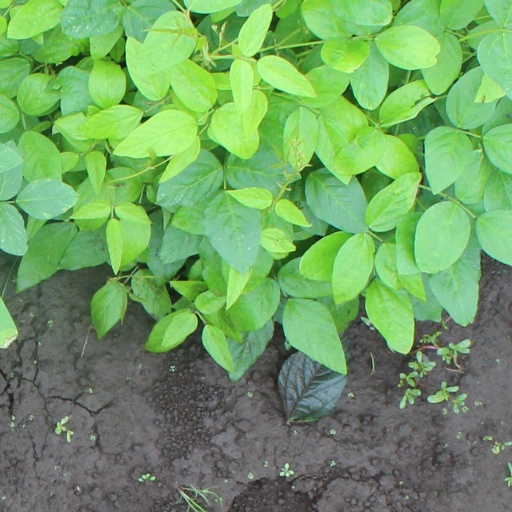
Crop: soybean